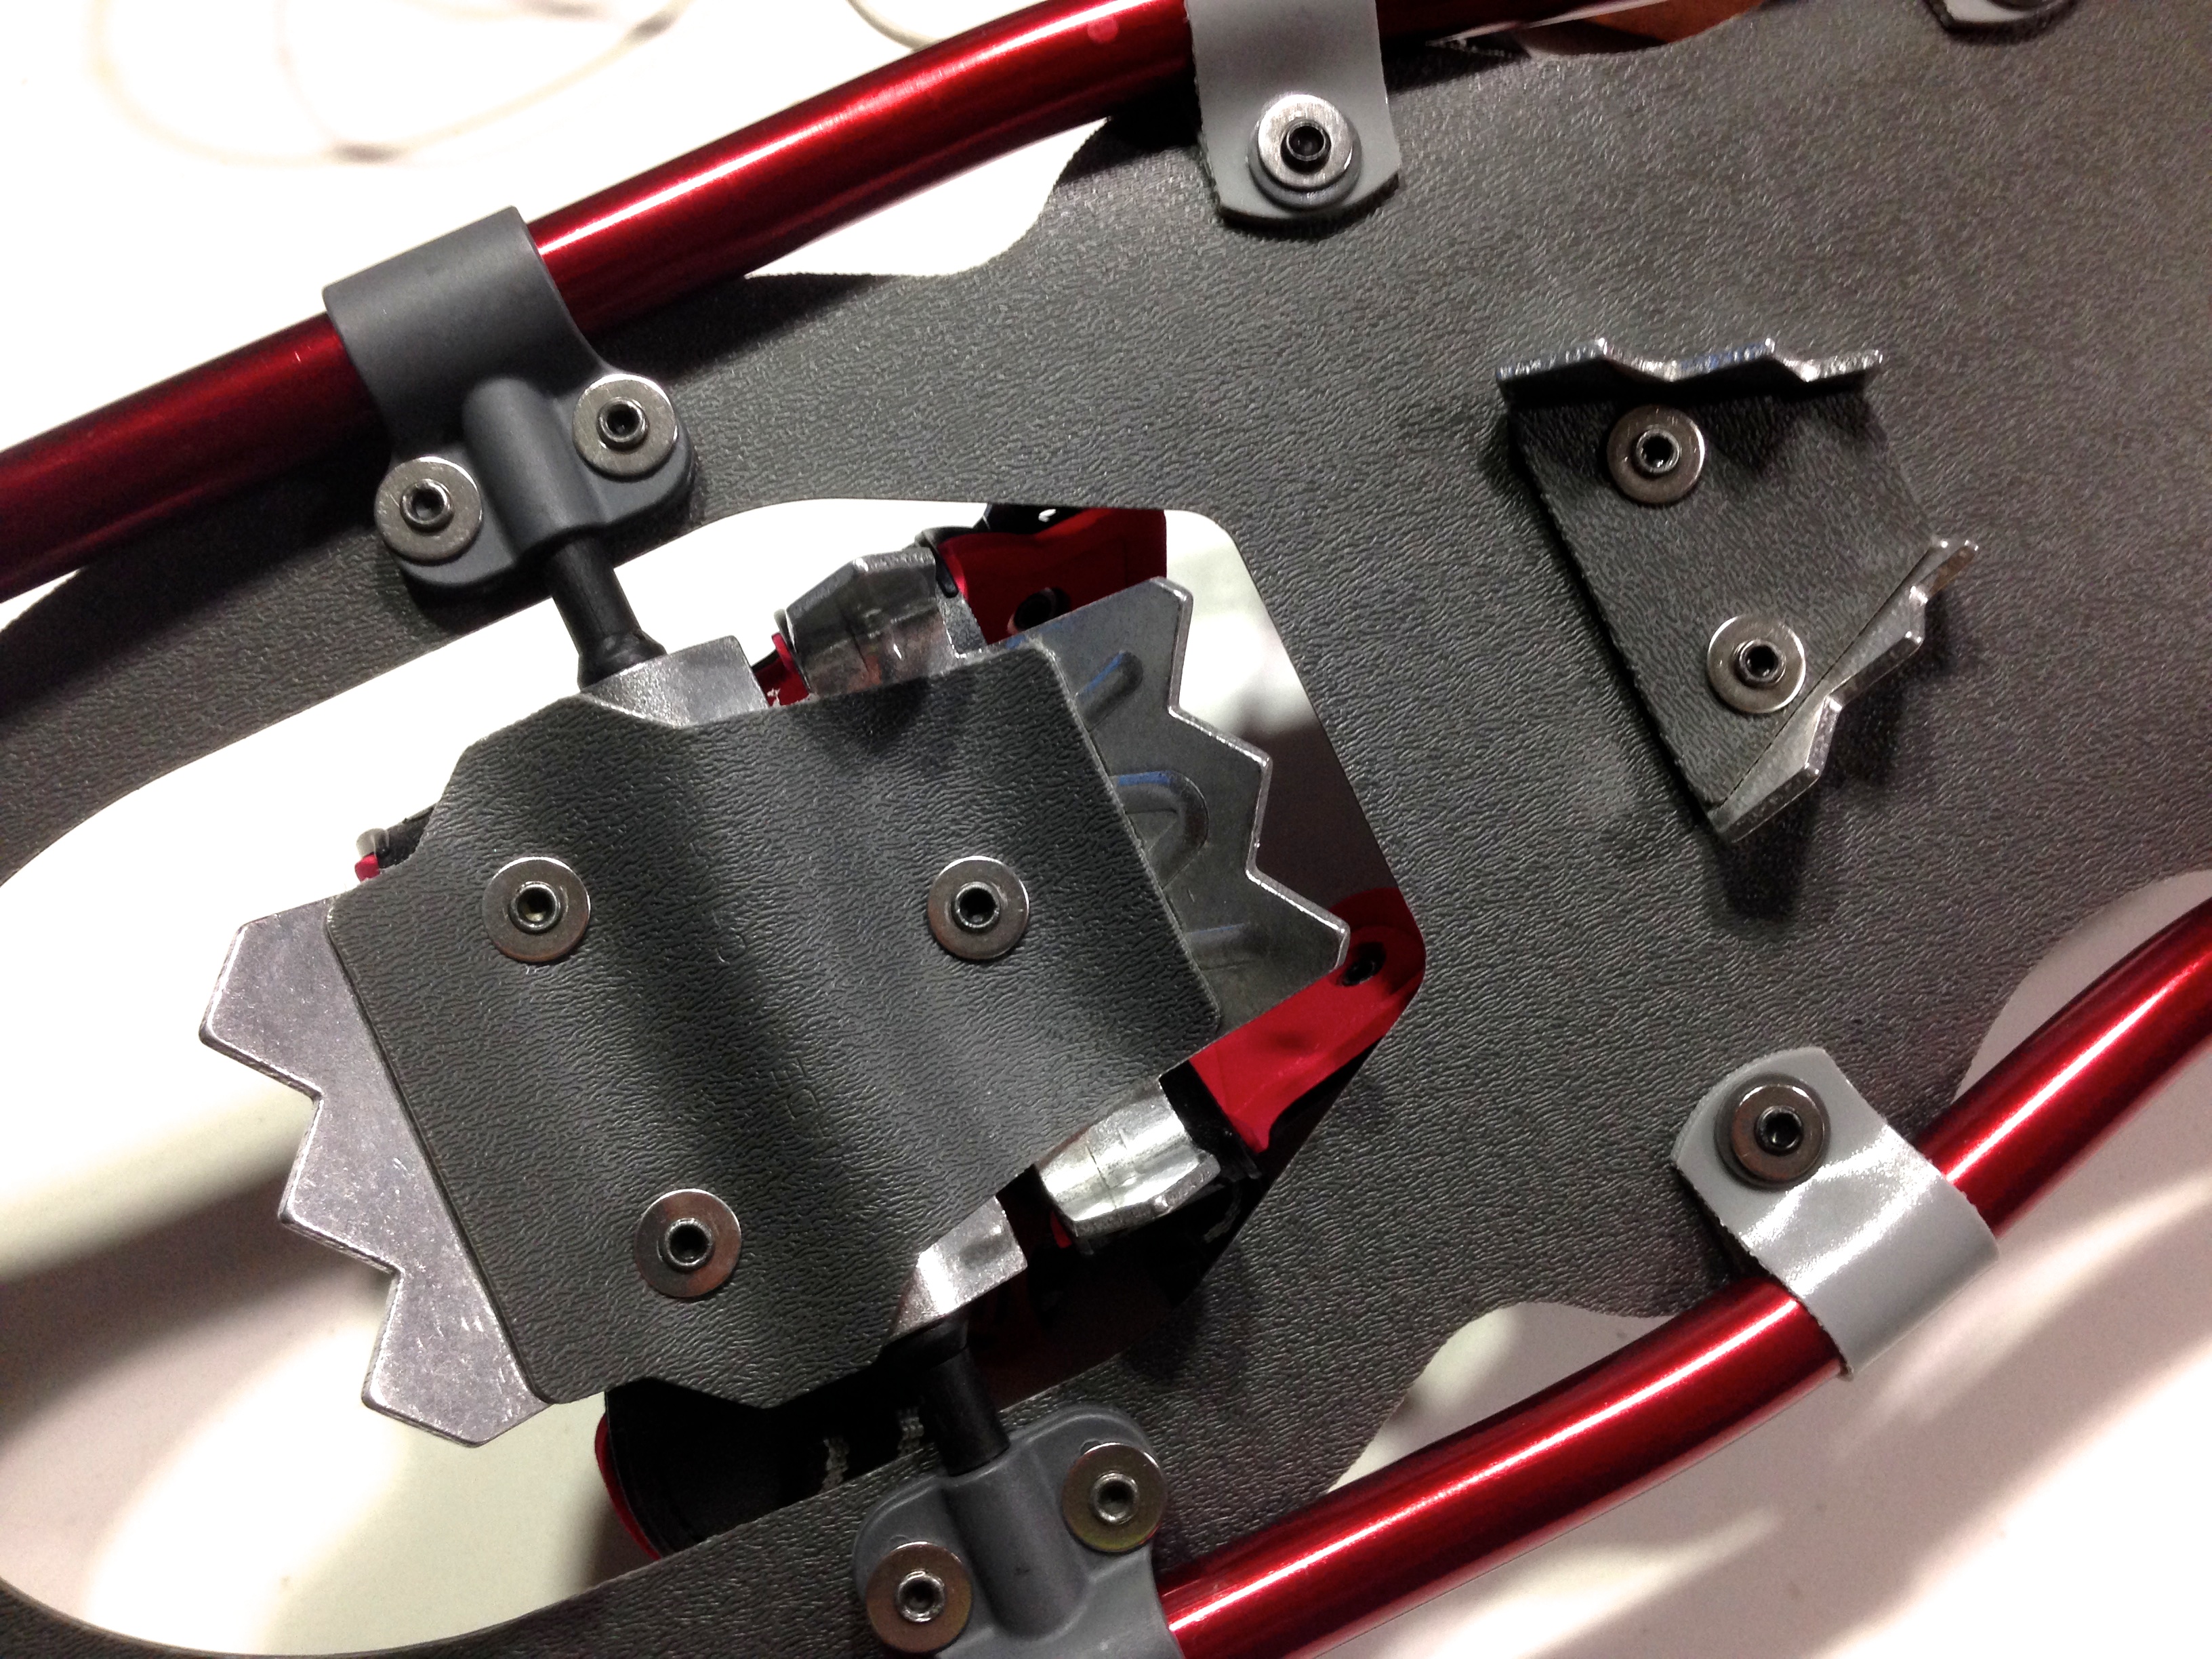
wheel, snowshoe, steering wheel, trigger